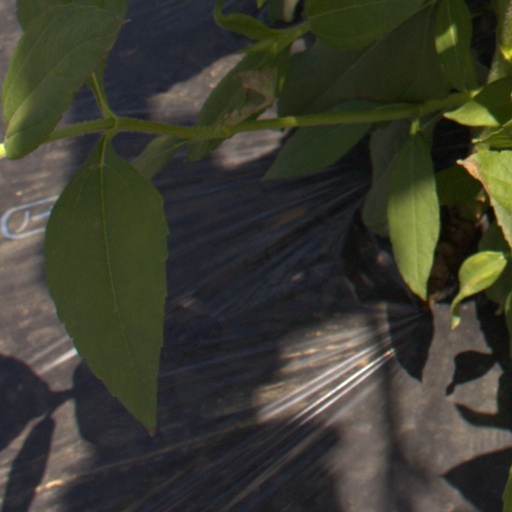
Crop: Jerusalem artichoke